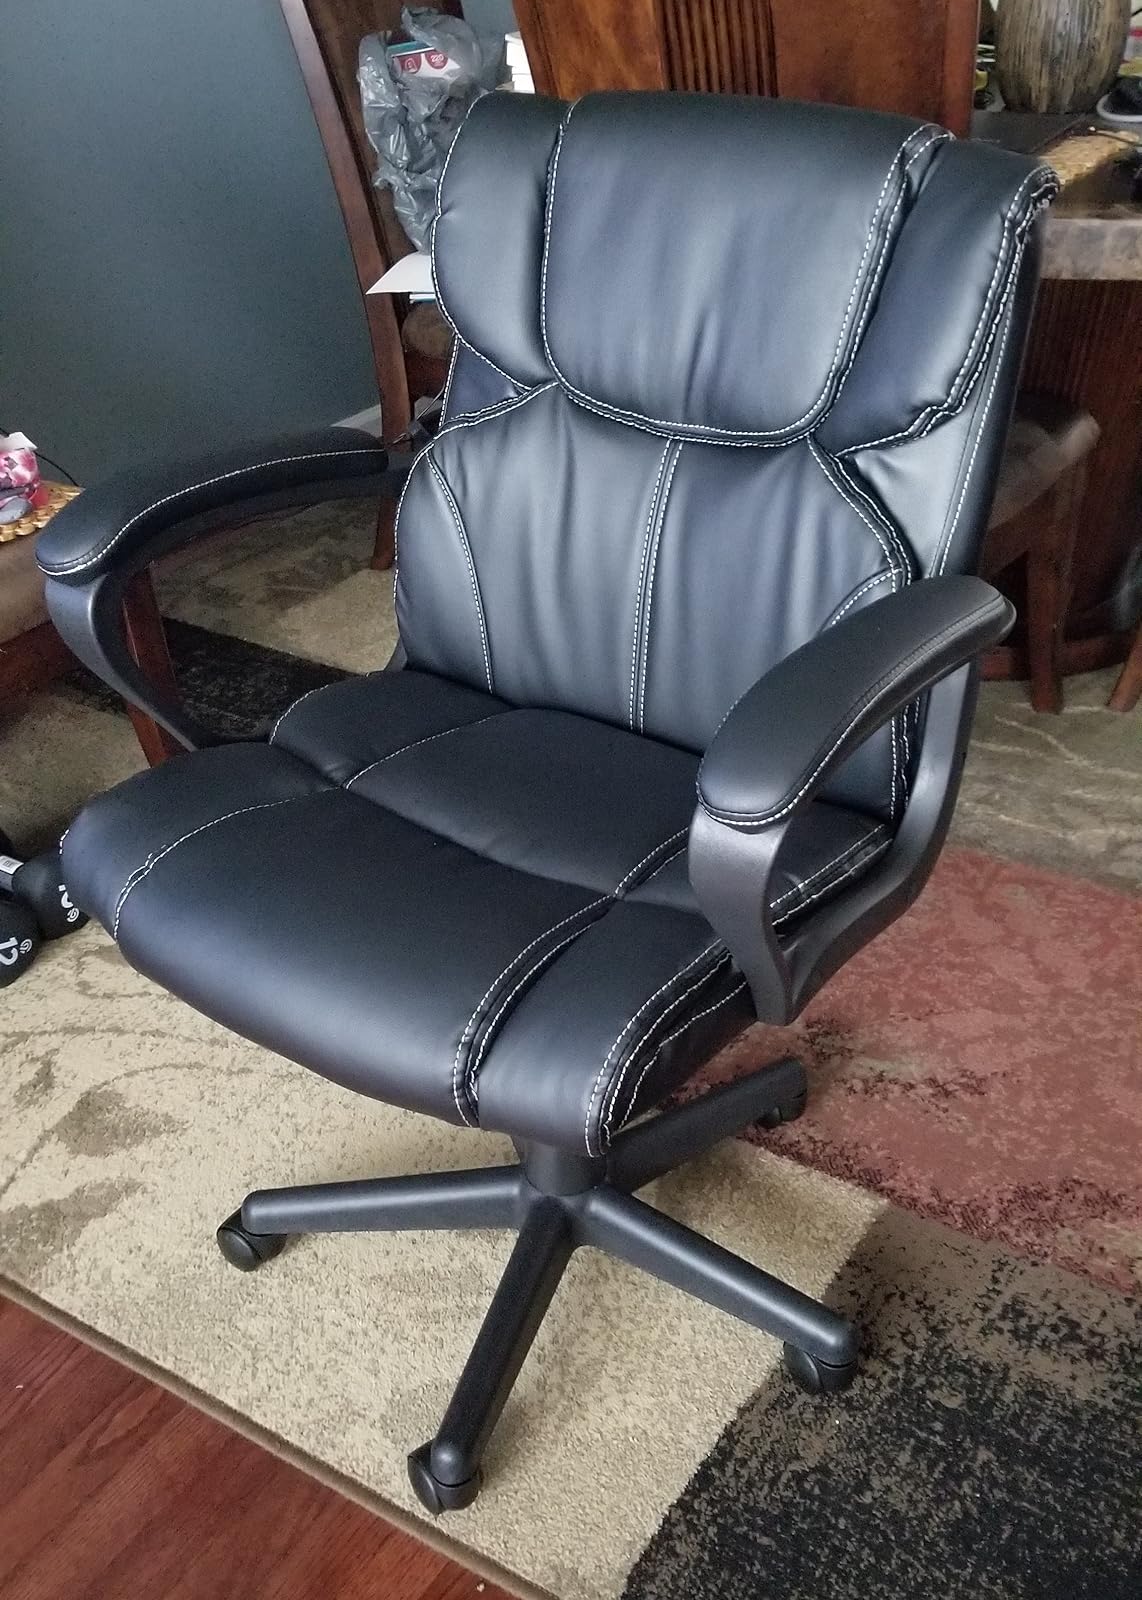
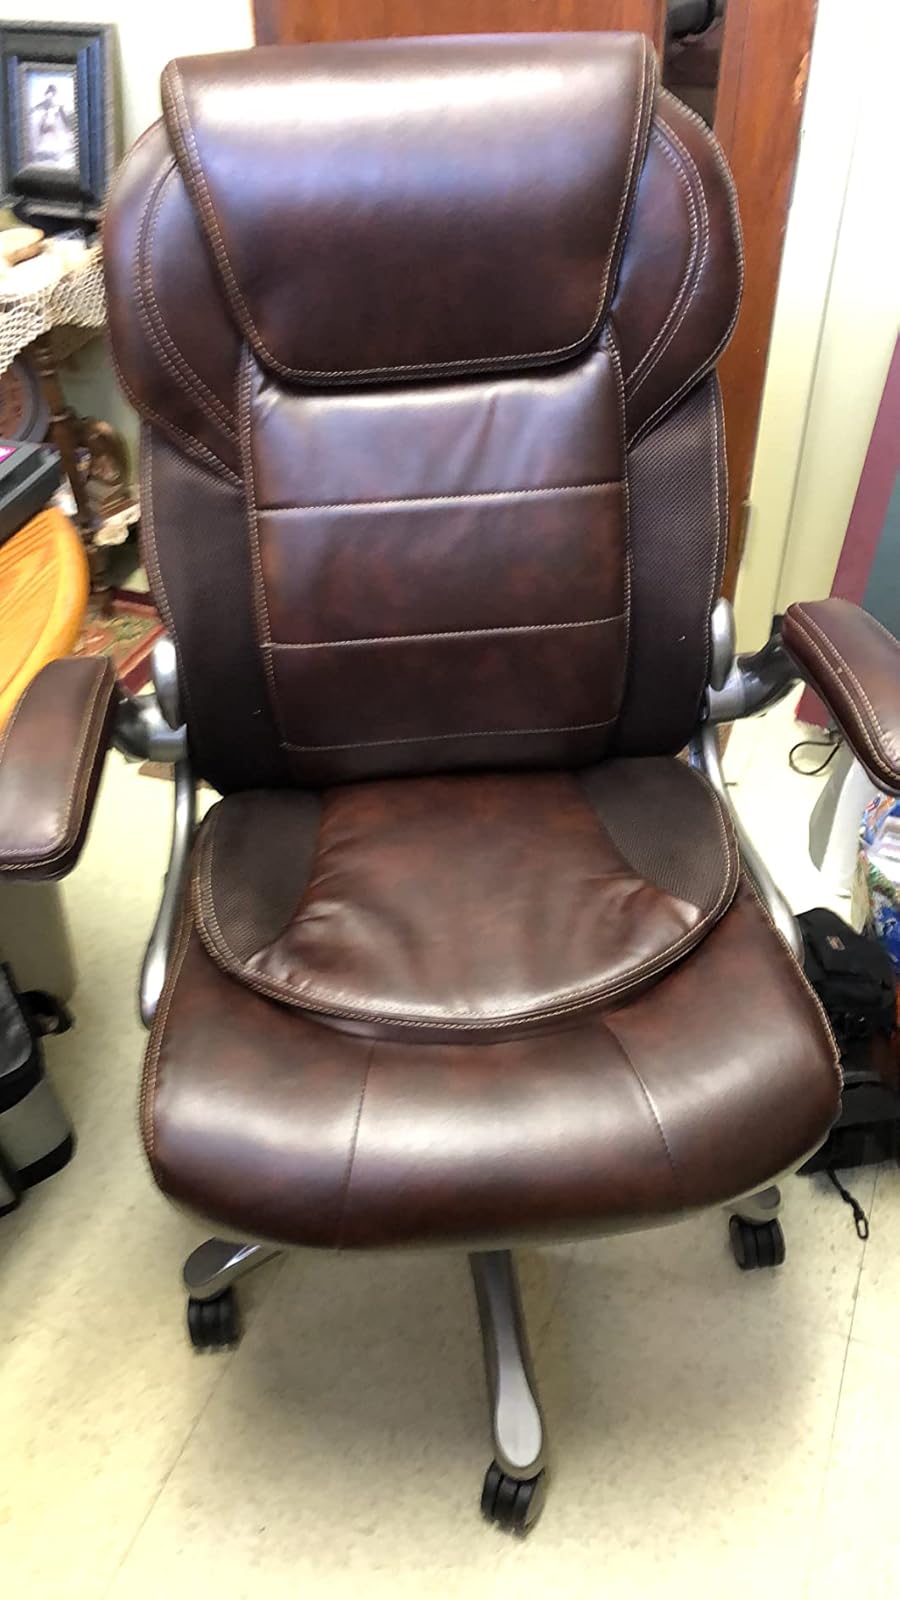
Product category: items_chair
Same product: no